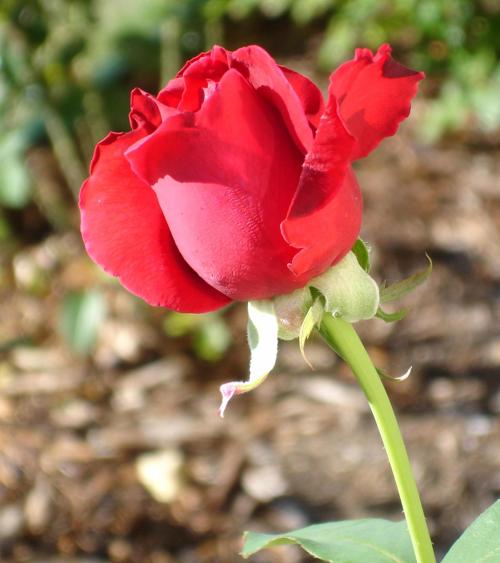
Label: rose